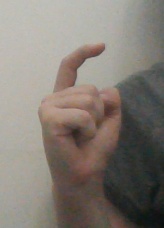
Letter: ra